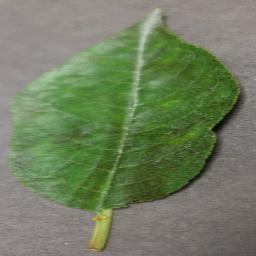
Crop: cherry
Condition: (including_sour)_powdery_mildew